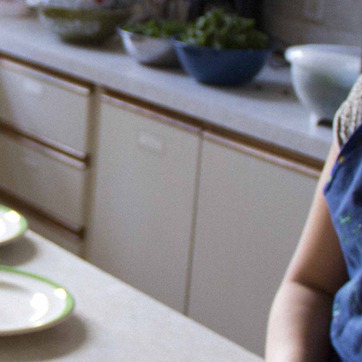
Material: painted